Vienne, Isère

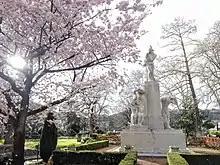
Joseph Bernard's statue of Michael Servetus in the city park

The provincial capital was an important early seat of a bishop and the legendary first bishop is said to have been Crescens, a disciple of Paul. There were Christians here in 177 when the churches of Vienne and Lyon addressed a letter to those of Asia and Phrygia, and mention is made of Sanctus, a deacon of Vienne (Eusebius of Caesarea, "Church History"). The first historical bishop was Verus, who was present at the Council of Arles (314). About 450, Vienne's bishops became archbishops, several of whom played an important cultural role, e.g. Mamertus, who established Rogation pilgrimages, and the poet, Avitus (498–518). Vienne's archbishops and those of Lyon disputed the title of "Primate of All the Gauls" based on the dates of founding of the cities compared to the dates of founding of the bishoprics. Vienne's archbishopric was suppressed in 1790, during the French Revolution and officially terminated 11 years later by the Concordat of 1801.